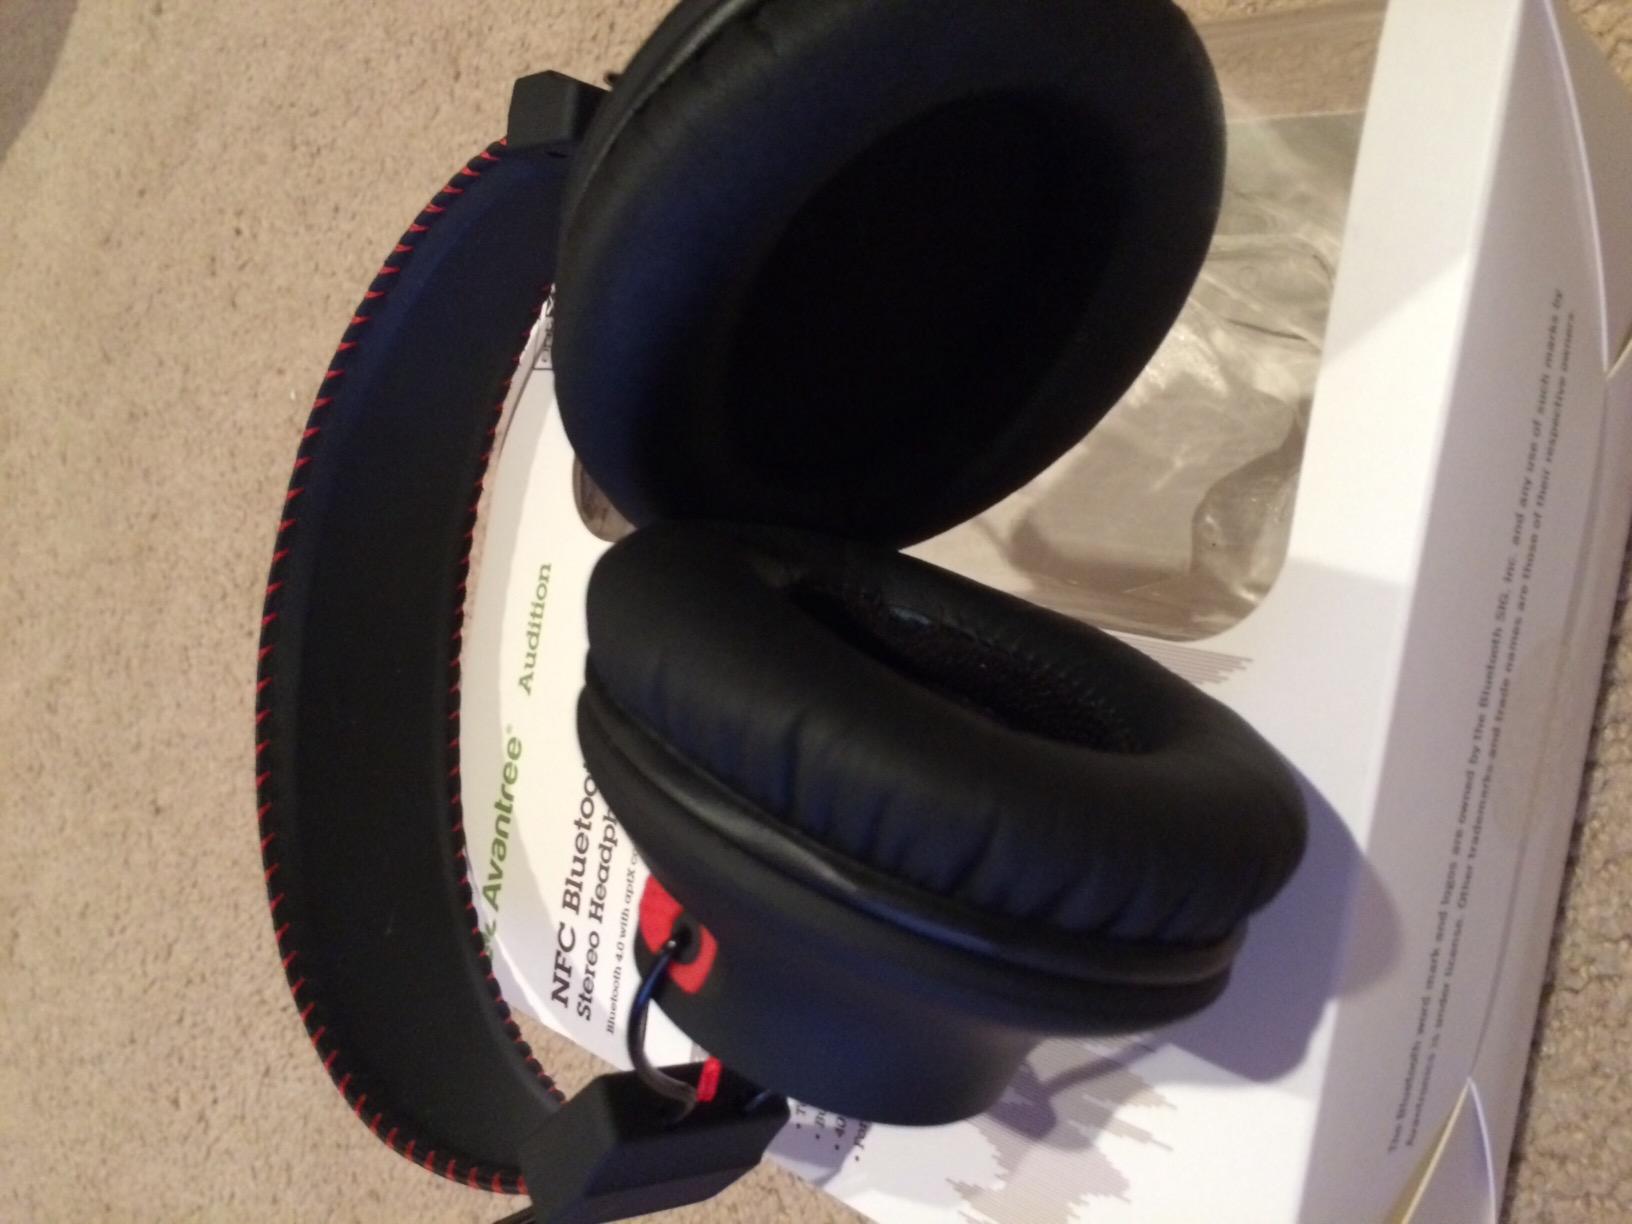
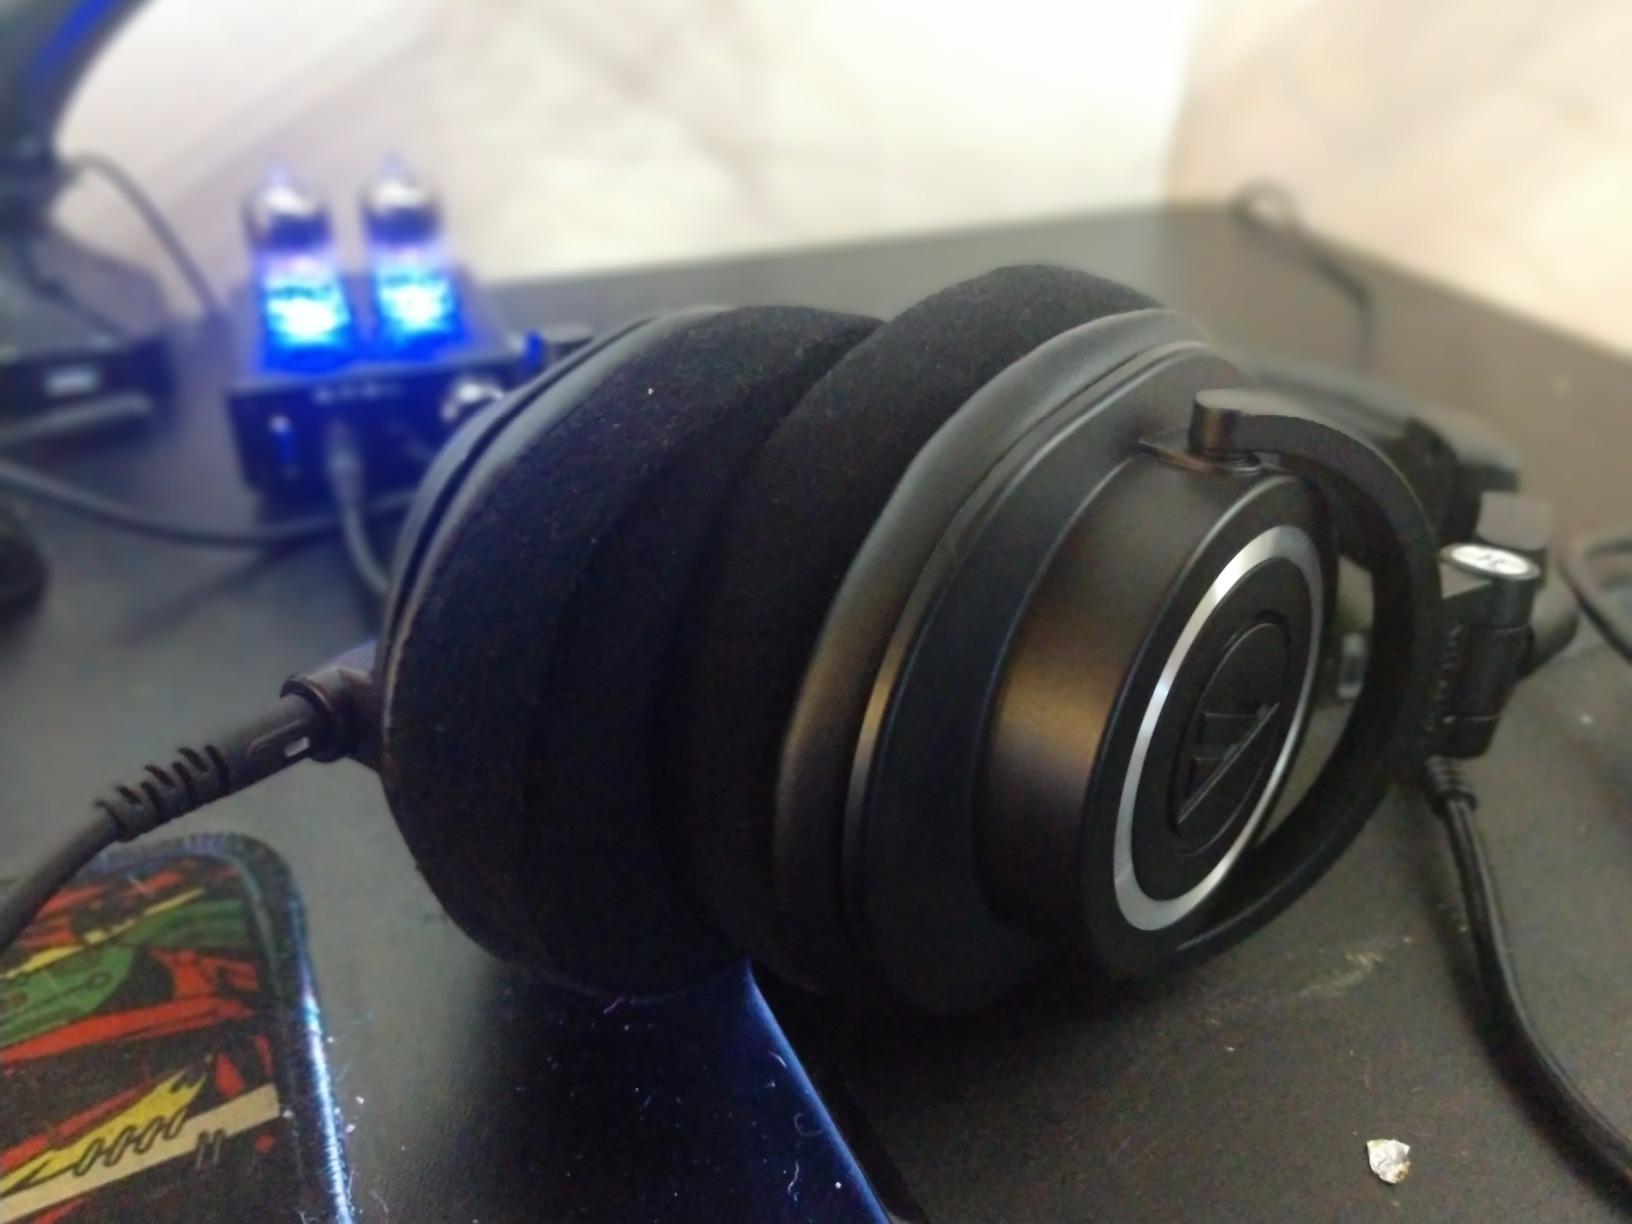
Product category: headphones
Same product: no